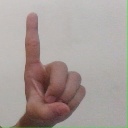
अक्षर: ड